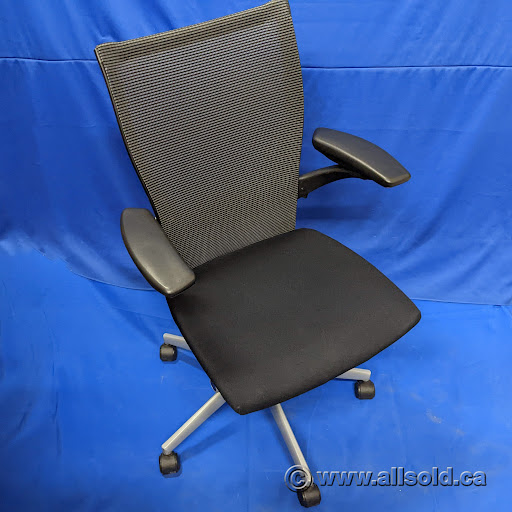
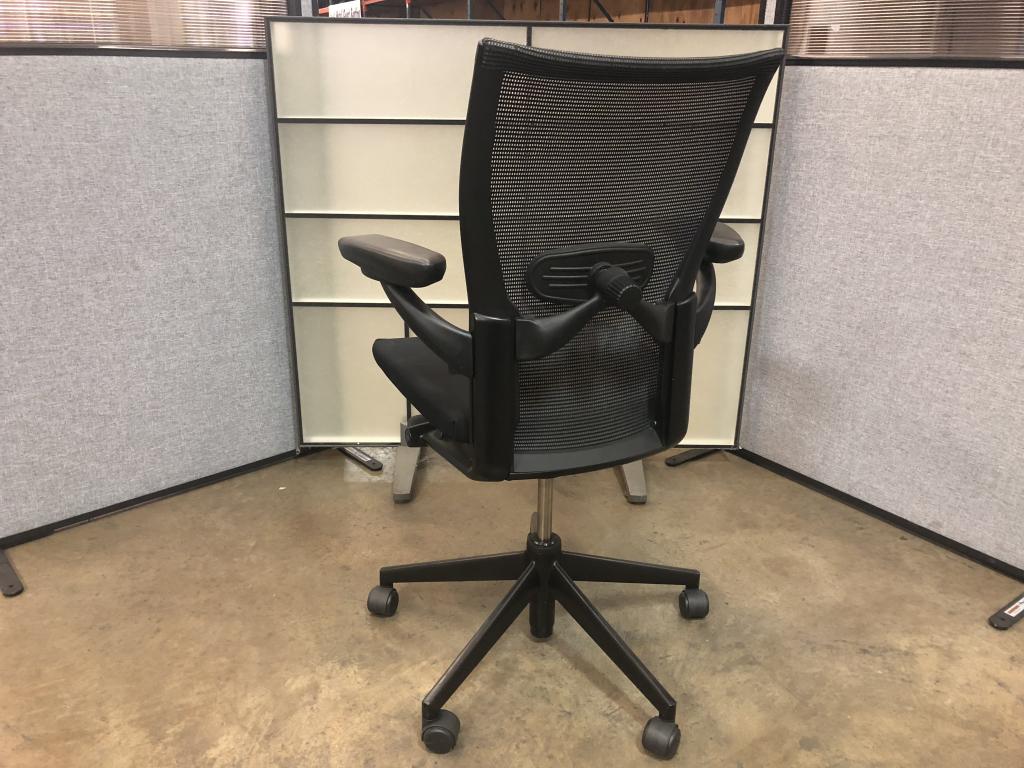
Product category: items_chair
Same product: yes